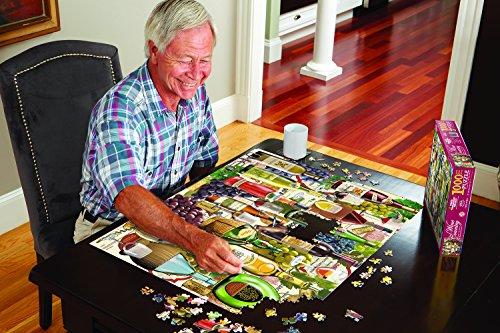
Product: White Mountain Puzzles Gamepieces - 1000Piece Jigsaw Puzzle
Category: Toys & Games | Puzzles | Jigsaw Puzzles
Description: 1000 piece puzzle: thrill and challenge your family and friends piecing together this incredible 1000-Piece jigsaw puzzle.
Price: $15.99
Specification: ProductDimensions:10x12x2inches|ItemWeight:1.65pounds|ShippingWeight:1.65pounds(Viewshippingratesandpolicies)|DomesticShipping:ItemcanbeshippedwithinU.S.|InternationalShipping:ThisitemcanbeshippedtoselectcountriesoutsideoftheU.S.LearnMore|ASIN:B017LXQ8JA|Itemmodelnumber:1174|Manufacturerrecommendedage:12yearsandup